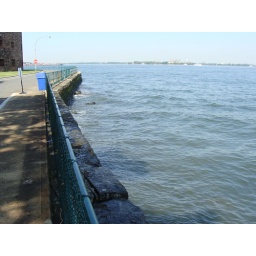
All around the island the water comes right up to a wall like this, with the road right at the edge of the land.